Gregory Blaxland

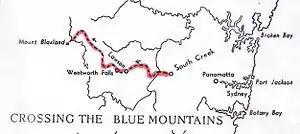
Exploration of Blaxland, Lawson and Wentworth

Early in 1813 Blaxland, who needed more grazing land, obtained the approval of Governor Lachlan Macquarie for an attempt to cross the Great Dividing Range, known as the Blue Mountains, following the mountain ridges, instead of following the rivers and valleys. He secured the participation of William Lawson and William Charles Wentworth in the expedition, which was successful (though the expedition stopped short of actually crossing over the mountains) and enabled the settlers to access and use the land west of the mountains for farming. The crossing took 21 days, and only 6 days to return.